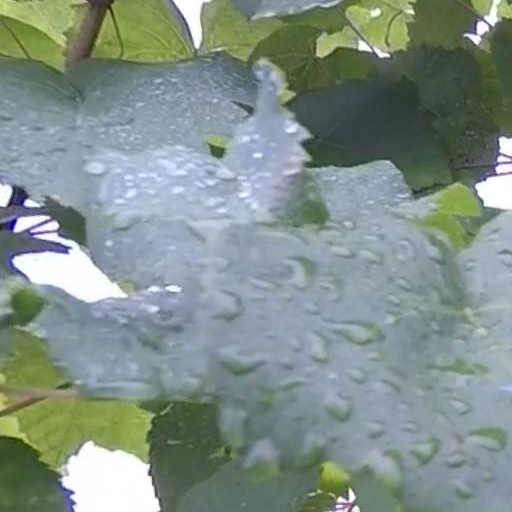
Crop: grape